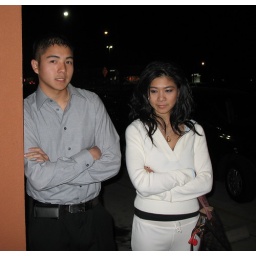
waiting for our table at the Sushi bar in New Orleans